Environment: real
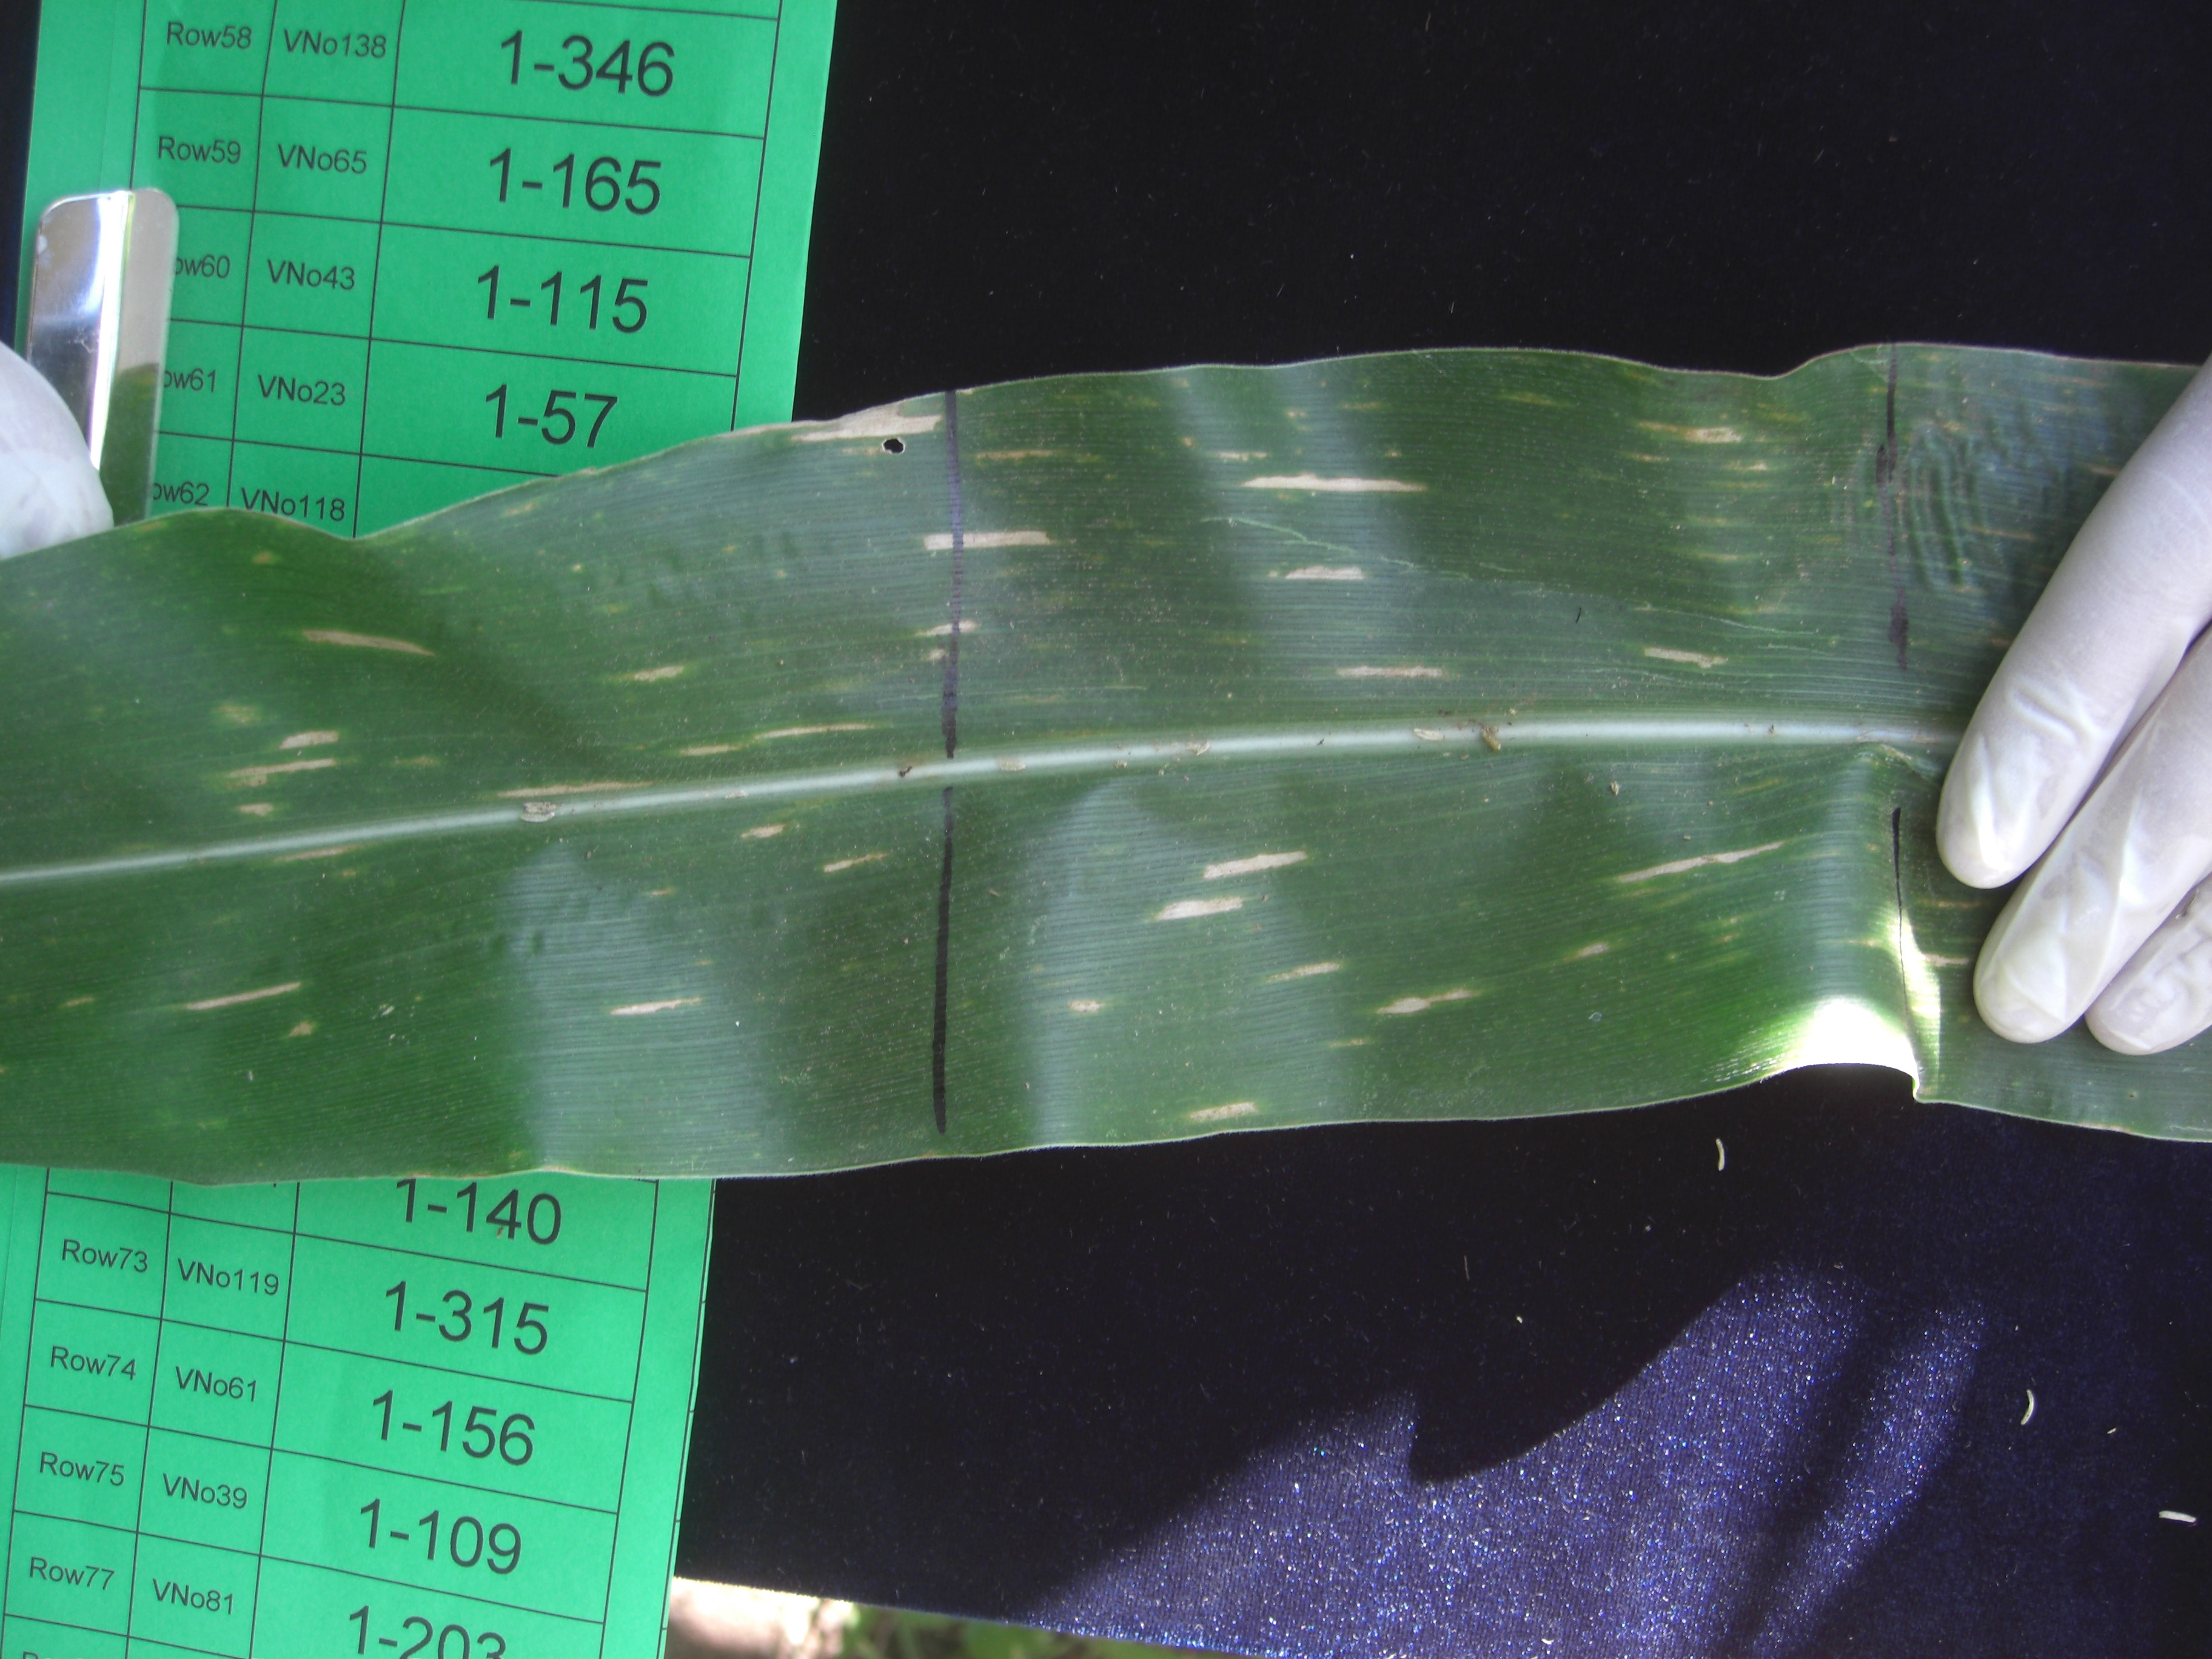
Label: gray_leaf_spot